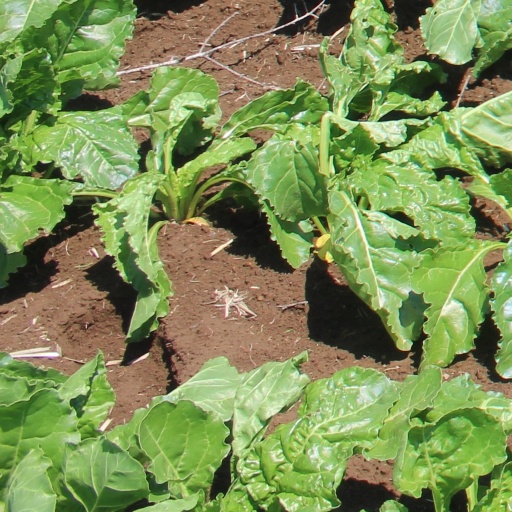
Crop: sugar beet